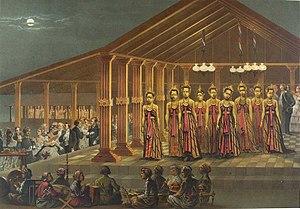
Le bedhaya, qu'on écrit aussi bedhoyo, bedoyo ou beḍaya, est une danse rituelle sacrée des cours royales et princières de Surakarta et Yogyakarta dans le centre de l'île de Java. Avec une autre danse de cour, le serimpi, le bedhaya incarne le caractère alus de l'art de cour. Le bedhaya symbolise en outre le pouvoir du souverain.